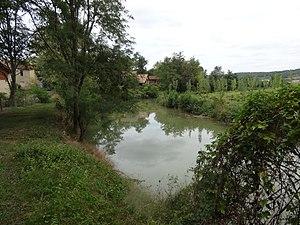
La grande Baïse à Saint-Michel dans le Gers.
Saint-Michel est une commune française située dans le département du Gers en région Occitanie.